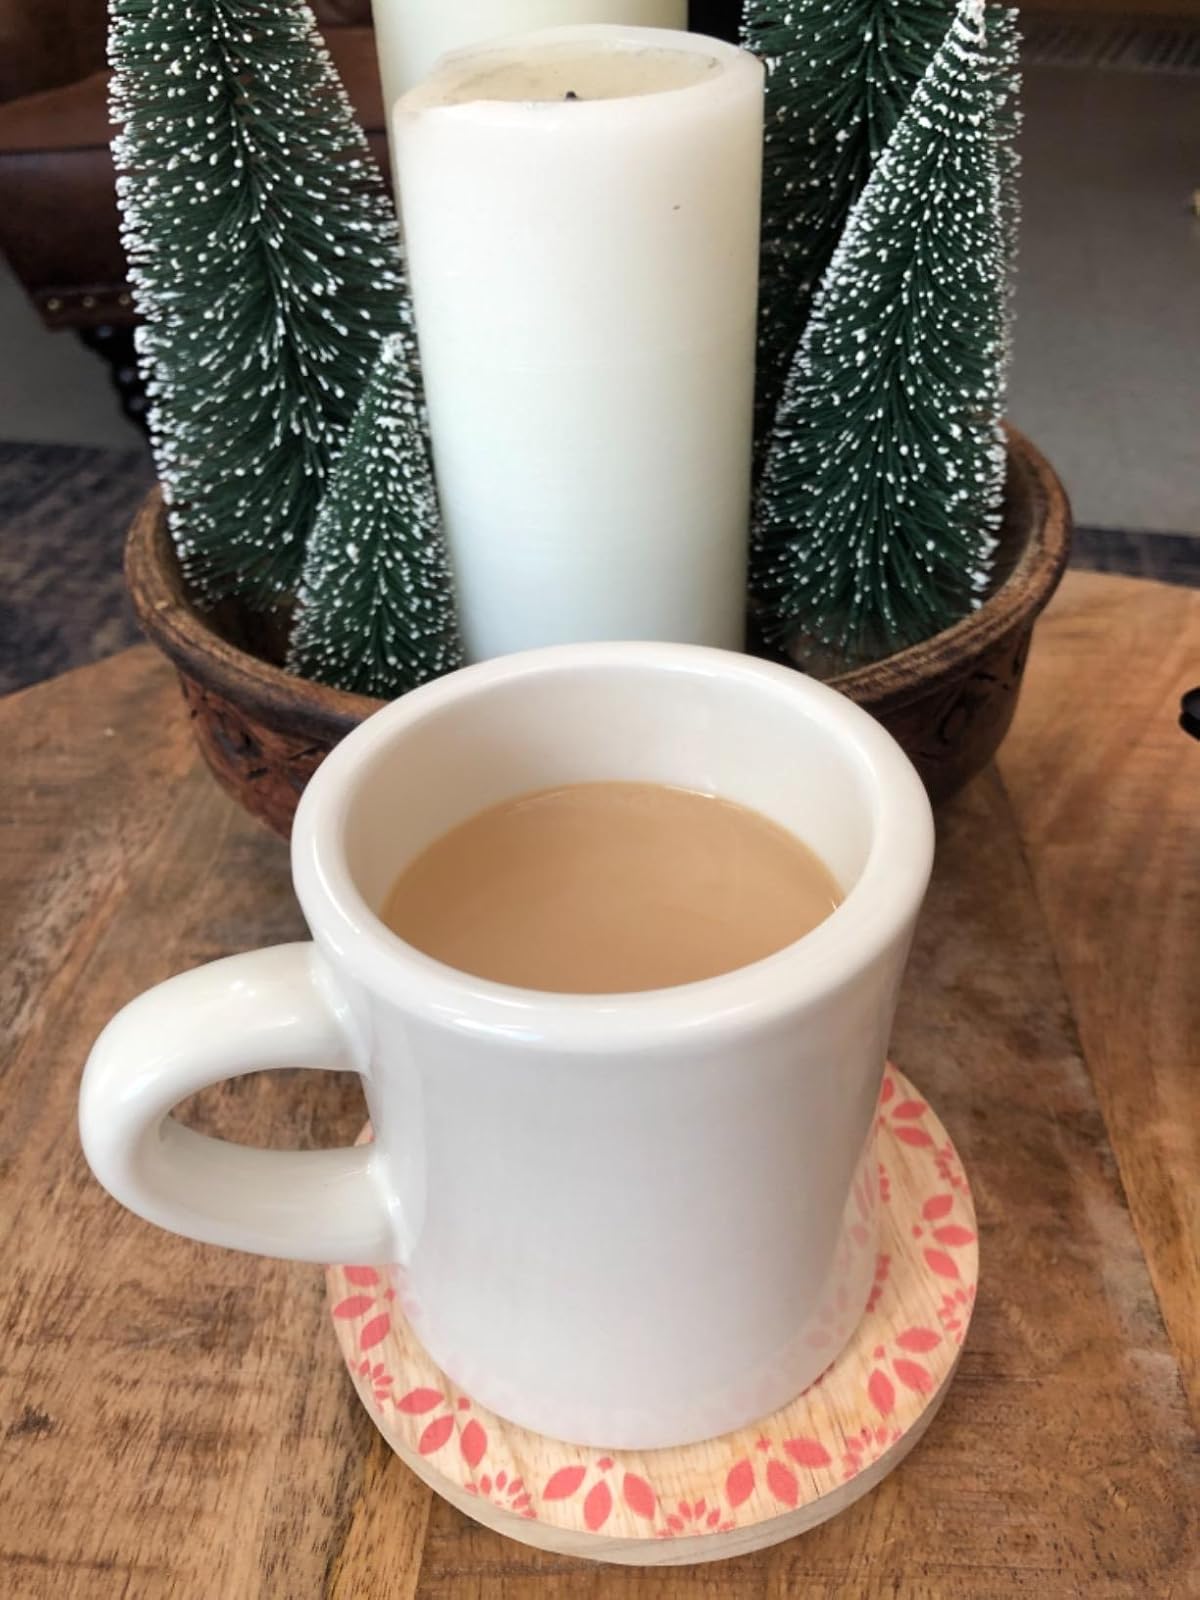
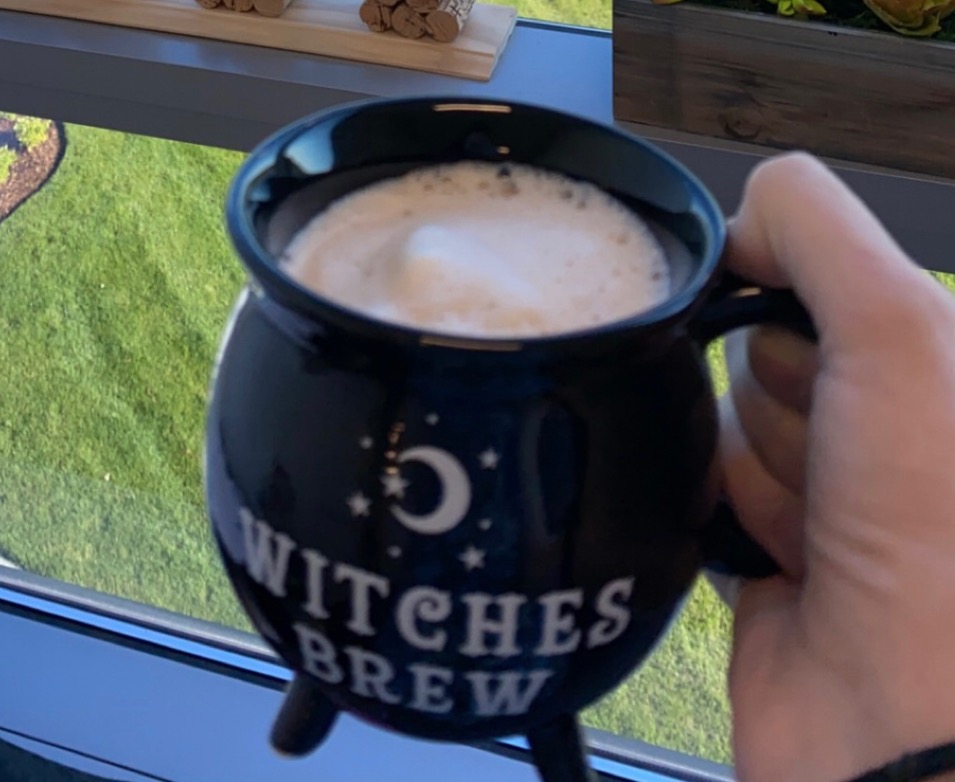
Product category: items_mug
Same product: no